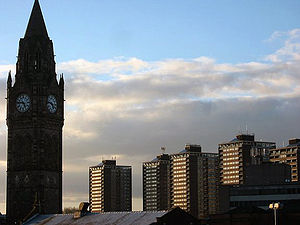
Rochdale
Rochdale er en markedsby i Greater Manchester. Den er administrationscenter og største by i distriktet Rochdale. Den ligger ved foden af naturområdet South Pennines ved floden Roch, 8,5 km nord-nordvest for Oldham, 15,8 km nord-nordøst for byen Manchester. Rochdale er omgivet af flere mindre bosætninger som til sammen udgør det administrative distrikt Rochdale med en befolkning på 211 699 indbyggere ved folketællingen i 2011. Byen Rochdale har 110.194 indbyggere.